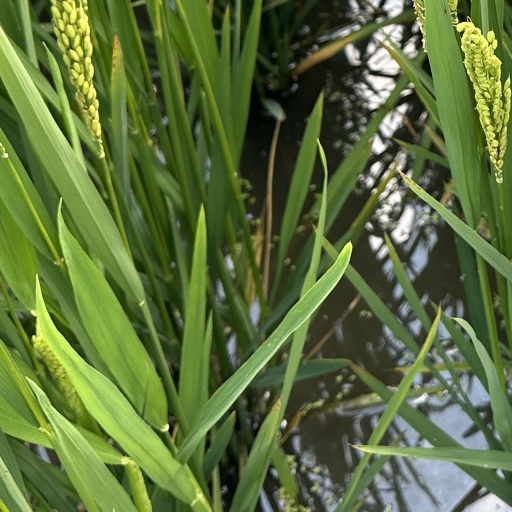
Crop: rice